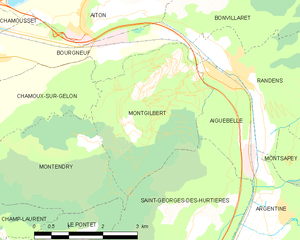
Carte des communes françaises